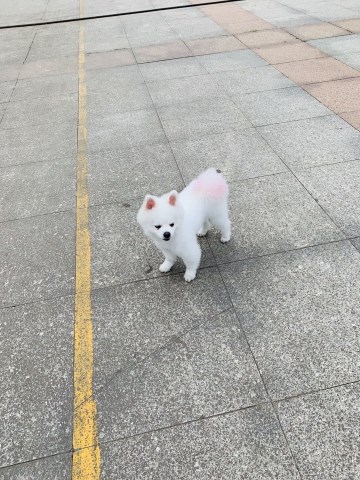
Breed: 1936-n000005-Pomeranian